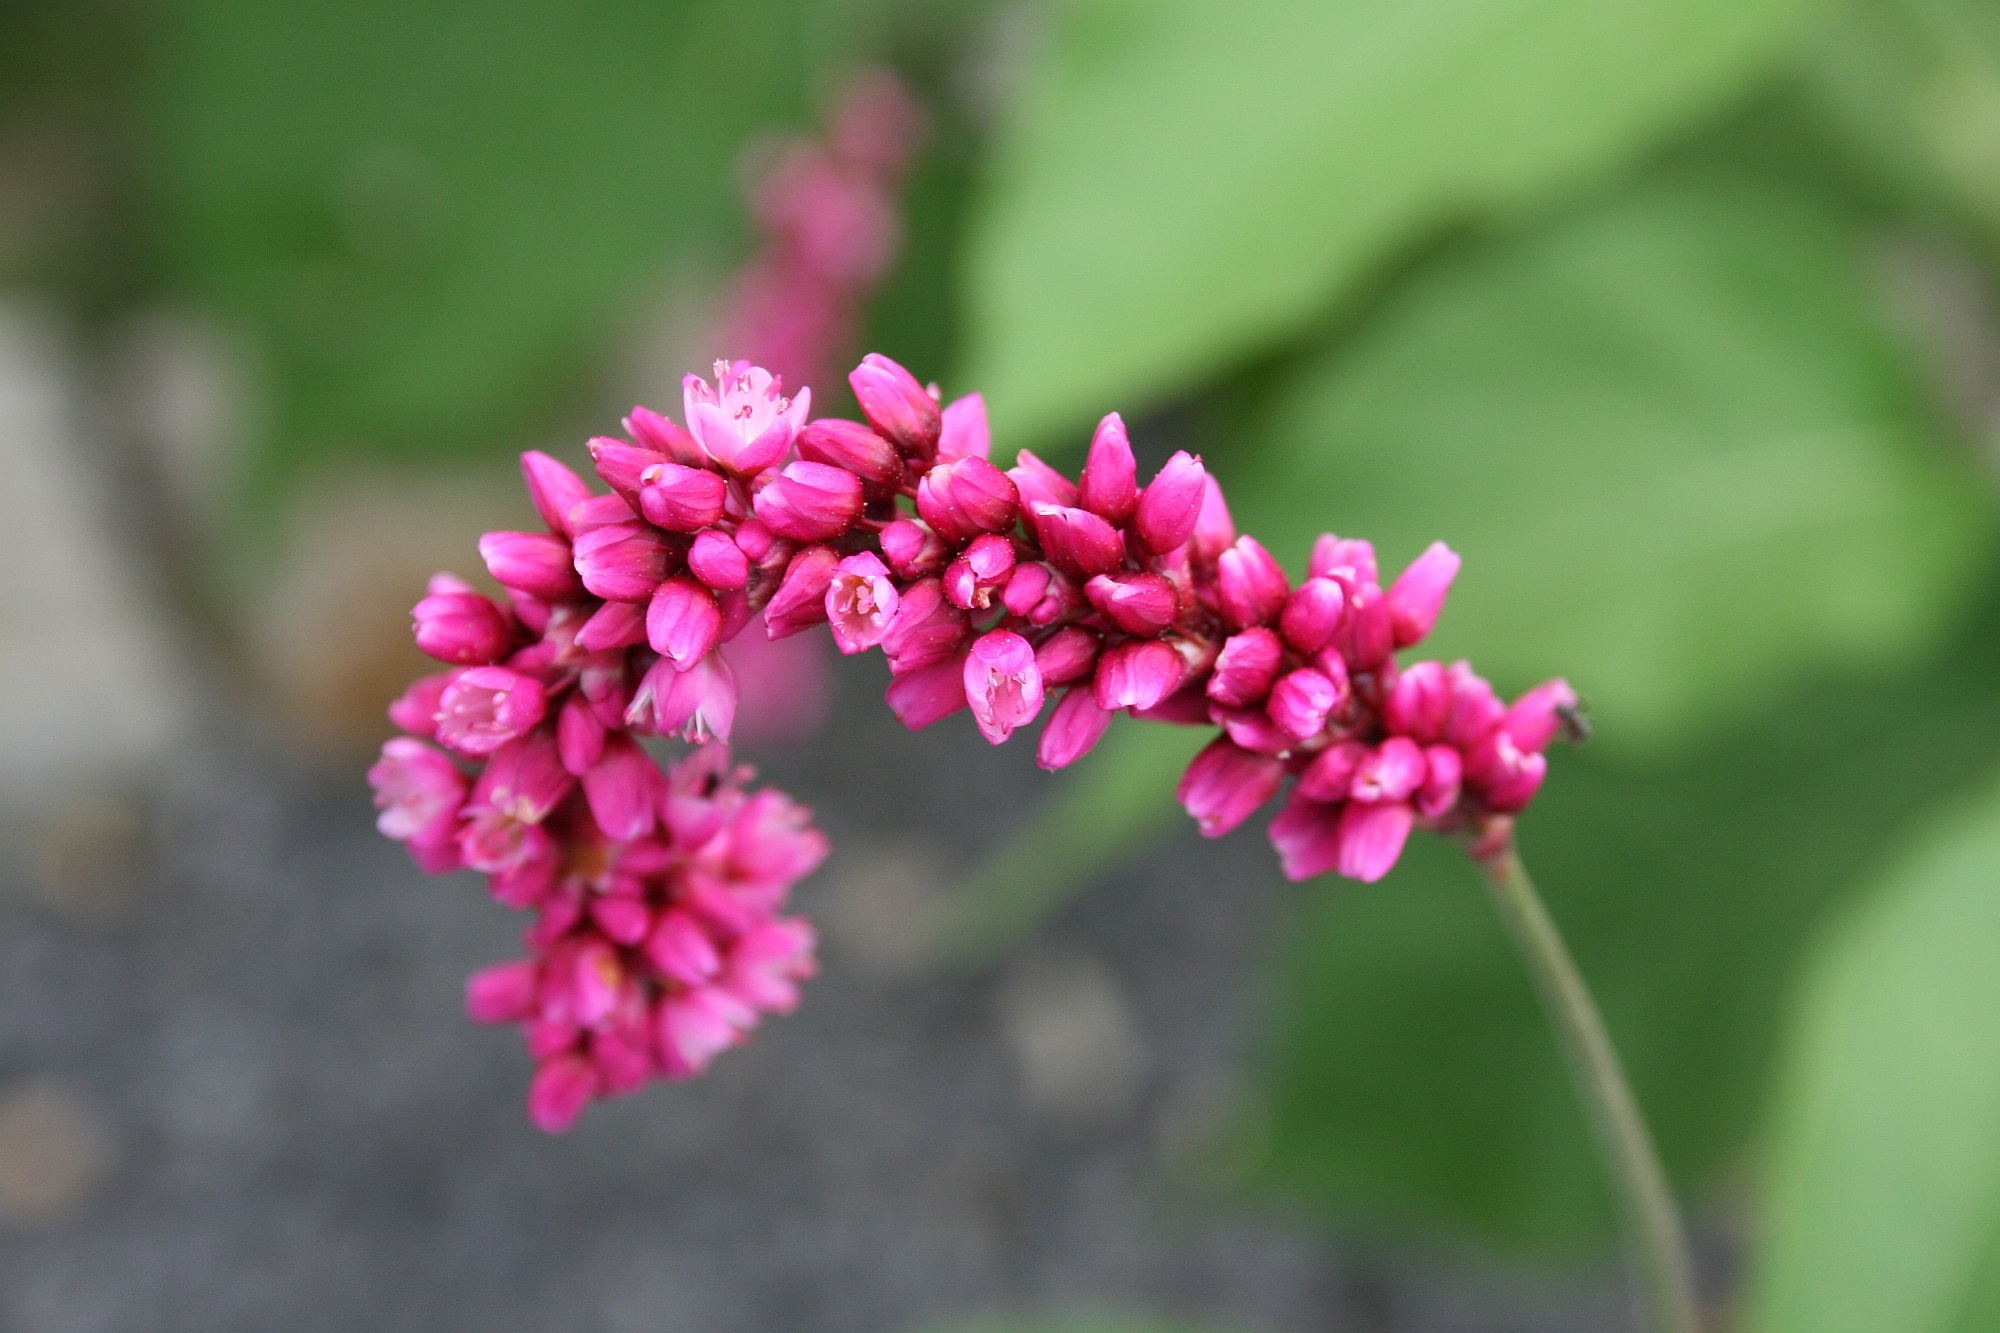
nature, blossom, plant, leaf, flower, petal, herb, botany, garden, pink, flora, wildflower, gardening, shrub, cyclamen, ornamental plants, macro photography, flowering plant, summer plants, annual plant, land plant